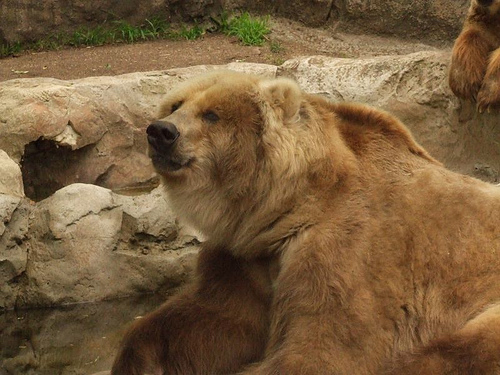
user: Given an image and a question. Answer the question in a short answer. Question: What type of bear is that? Short Answer:
assistant: grizzly